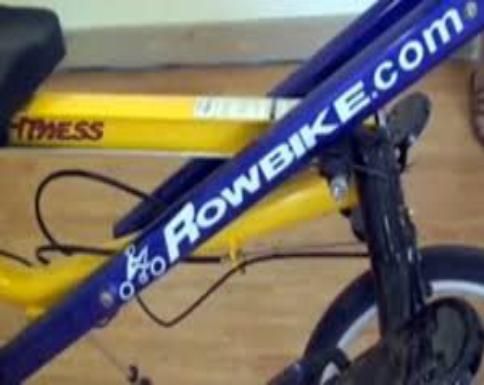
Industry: Transportation